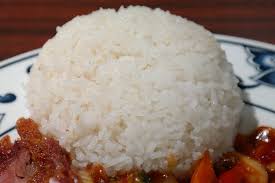
Yemek: pirinc_pilavi